St. Helena Parish Chapel of Ease Ruins

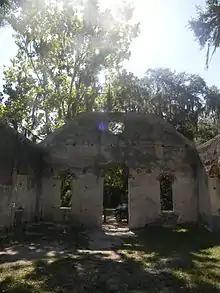
The front of the Chapel of Ease Ruins from the inside.

The Anglican chapel was constructed in 1740 by planters on Saint Helena Island as a chapel of ease for parishioners who had difficulty traveling to worship at the Parish Church of St. Helena in Beaufort, South Carolina. The ruins were added to the National Register of Historic Places in 1988.